The End of Illa

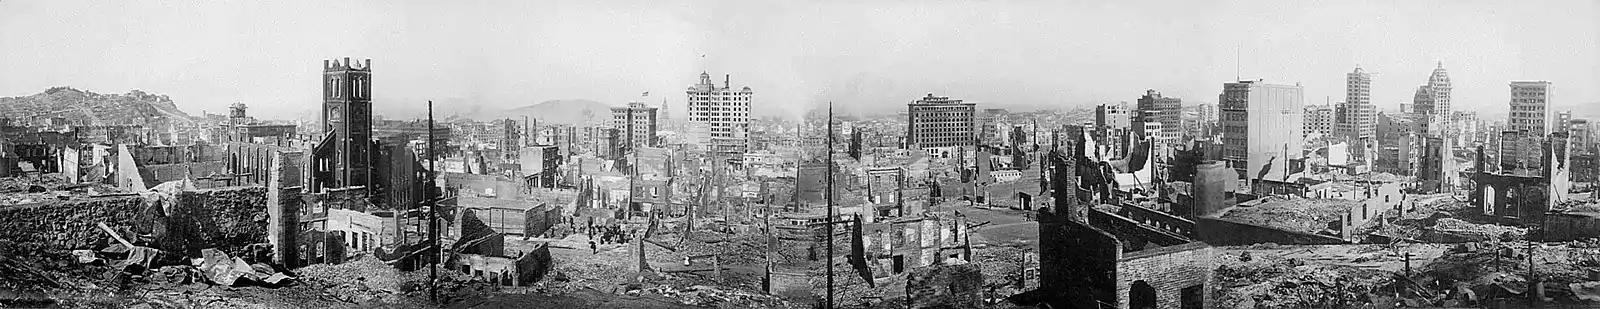
Panorama of San Francisco after the earthquake which was said to have been caused by the explosion of zero-stone.

The story is introduced by a long prologue aiming to explain how the author found himself in possession of the manuscript. Said manuscript was discovered by marines, then sold to Professor Akinson, a doctor who would dedicate his entire life to its translation. Managing to decipher the writing, he unfortunately could not profit from the discovery because he was killed in the San Francisco earthquake of 1906.